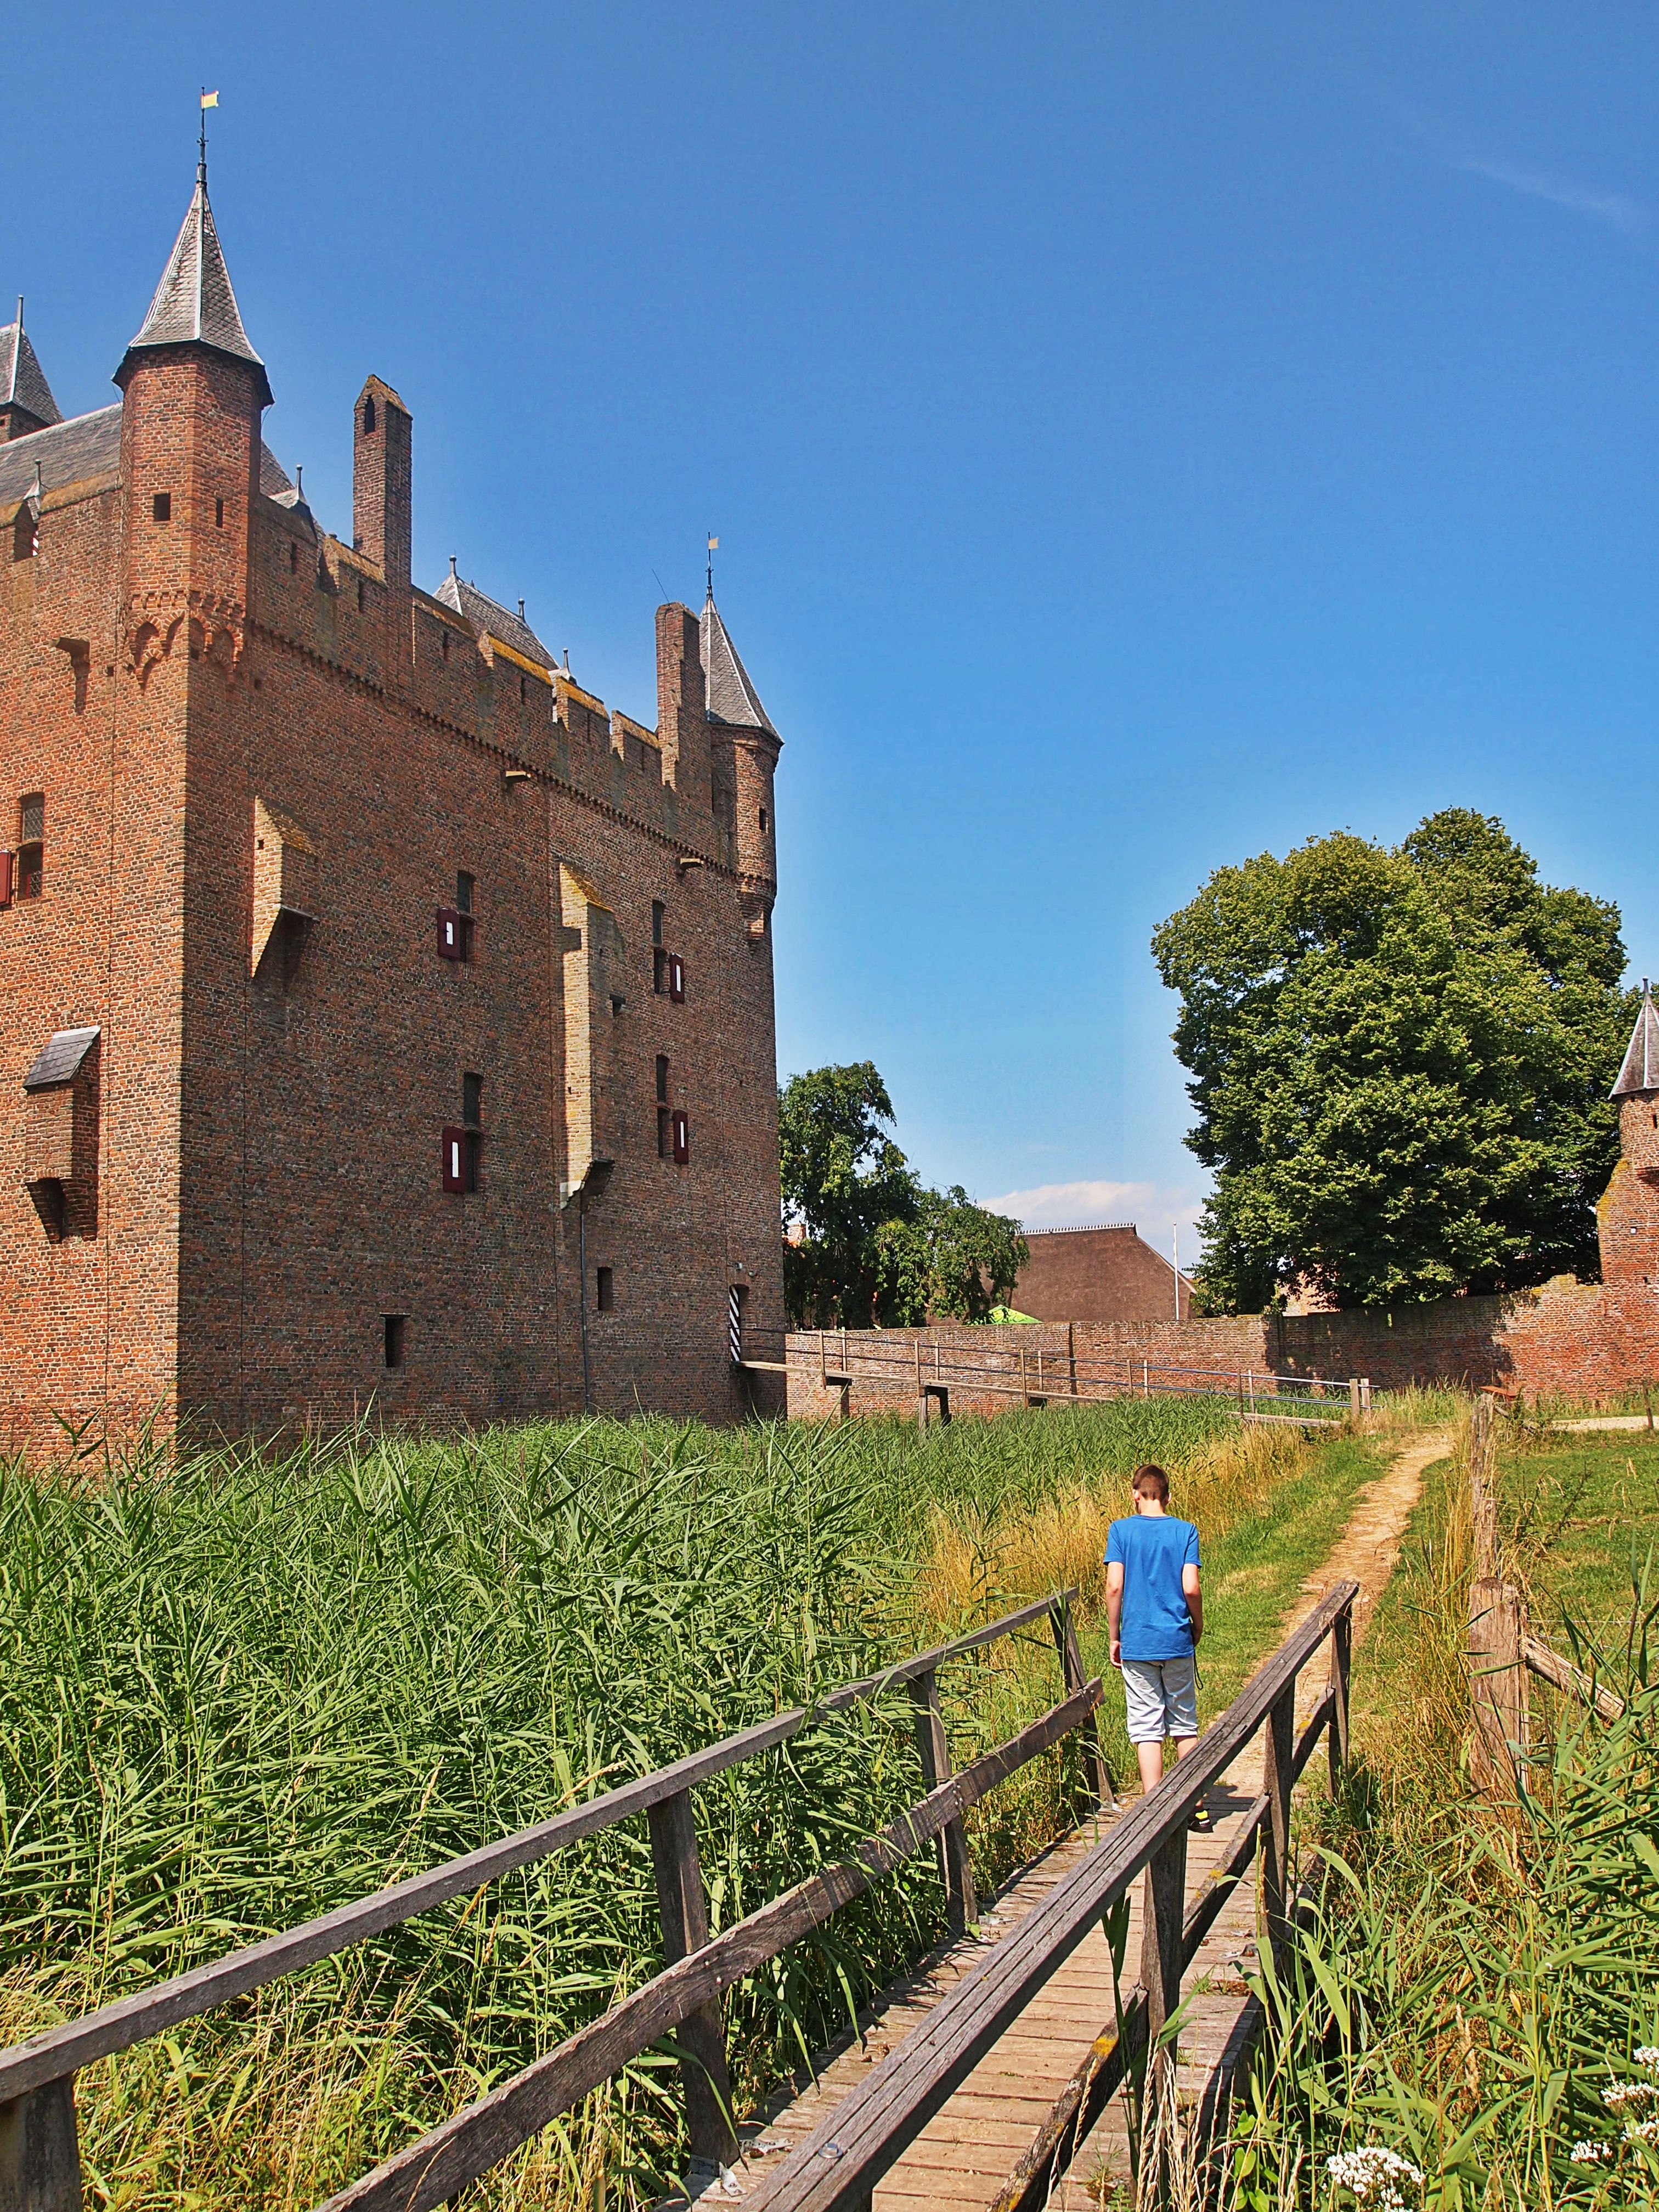
hiking, bridge, boy, building, chateau, summer, castle, fortification, waterway, historic building, walls, estate, middle ages, fenced, rural area